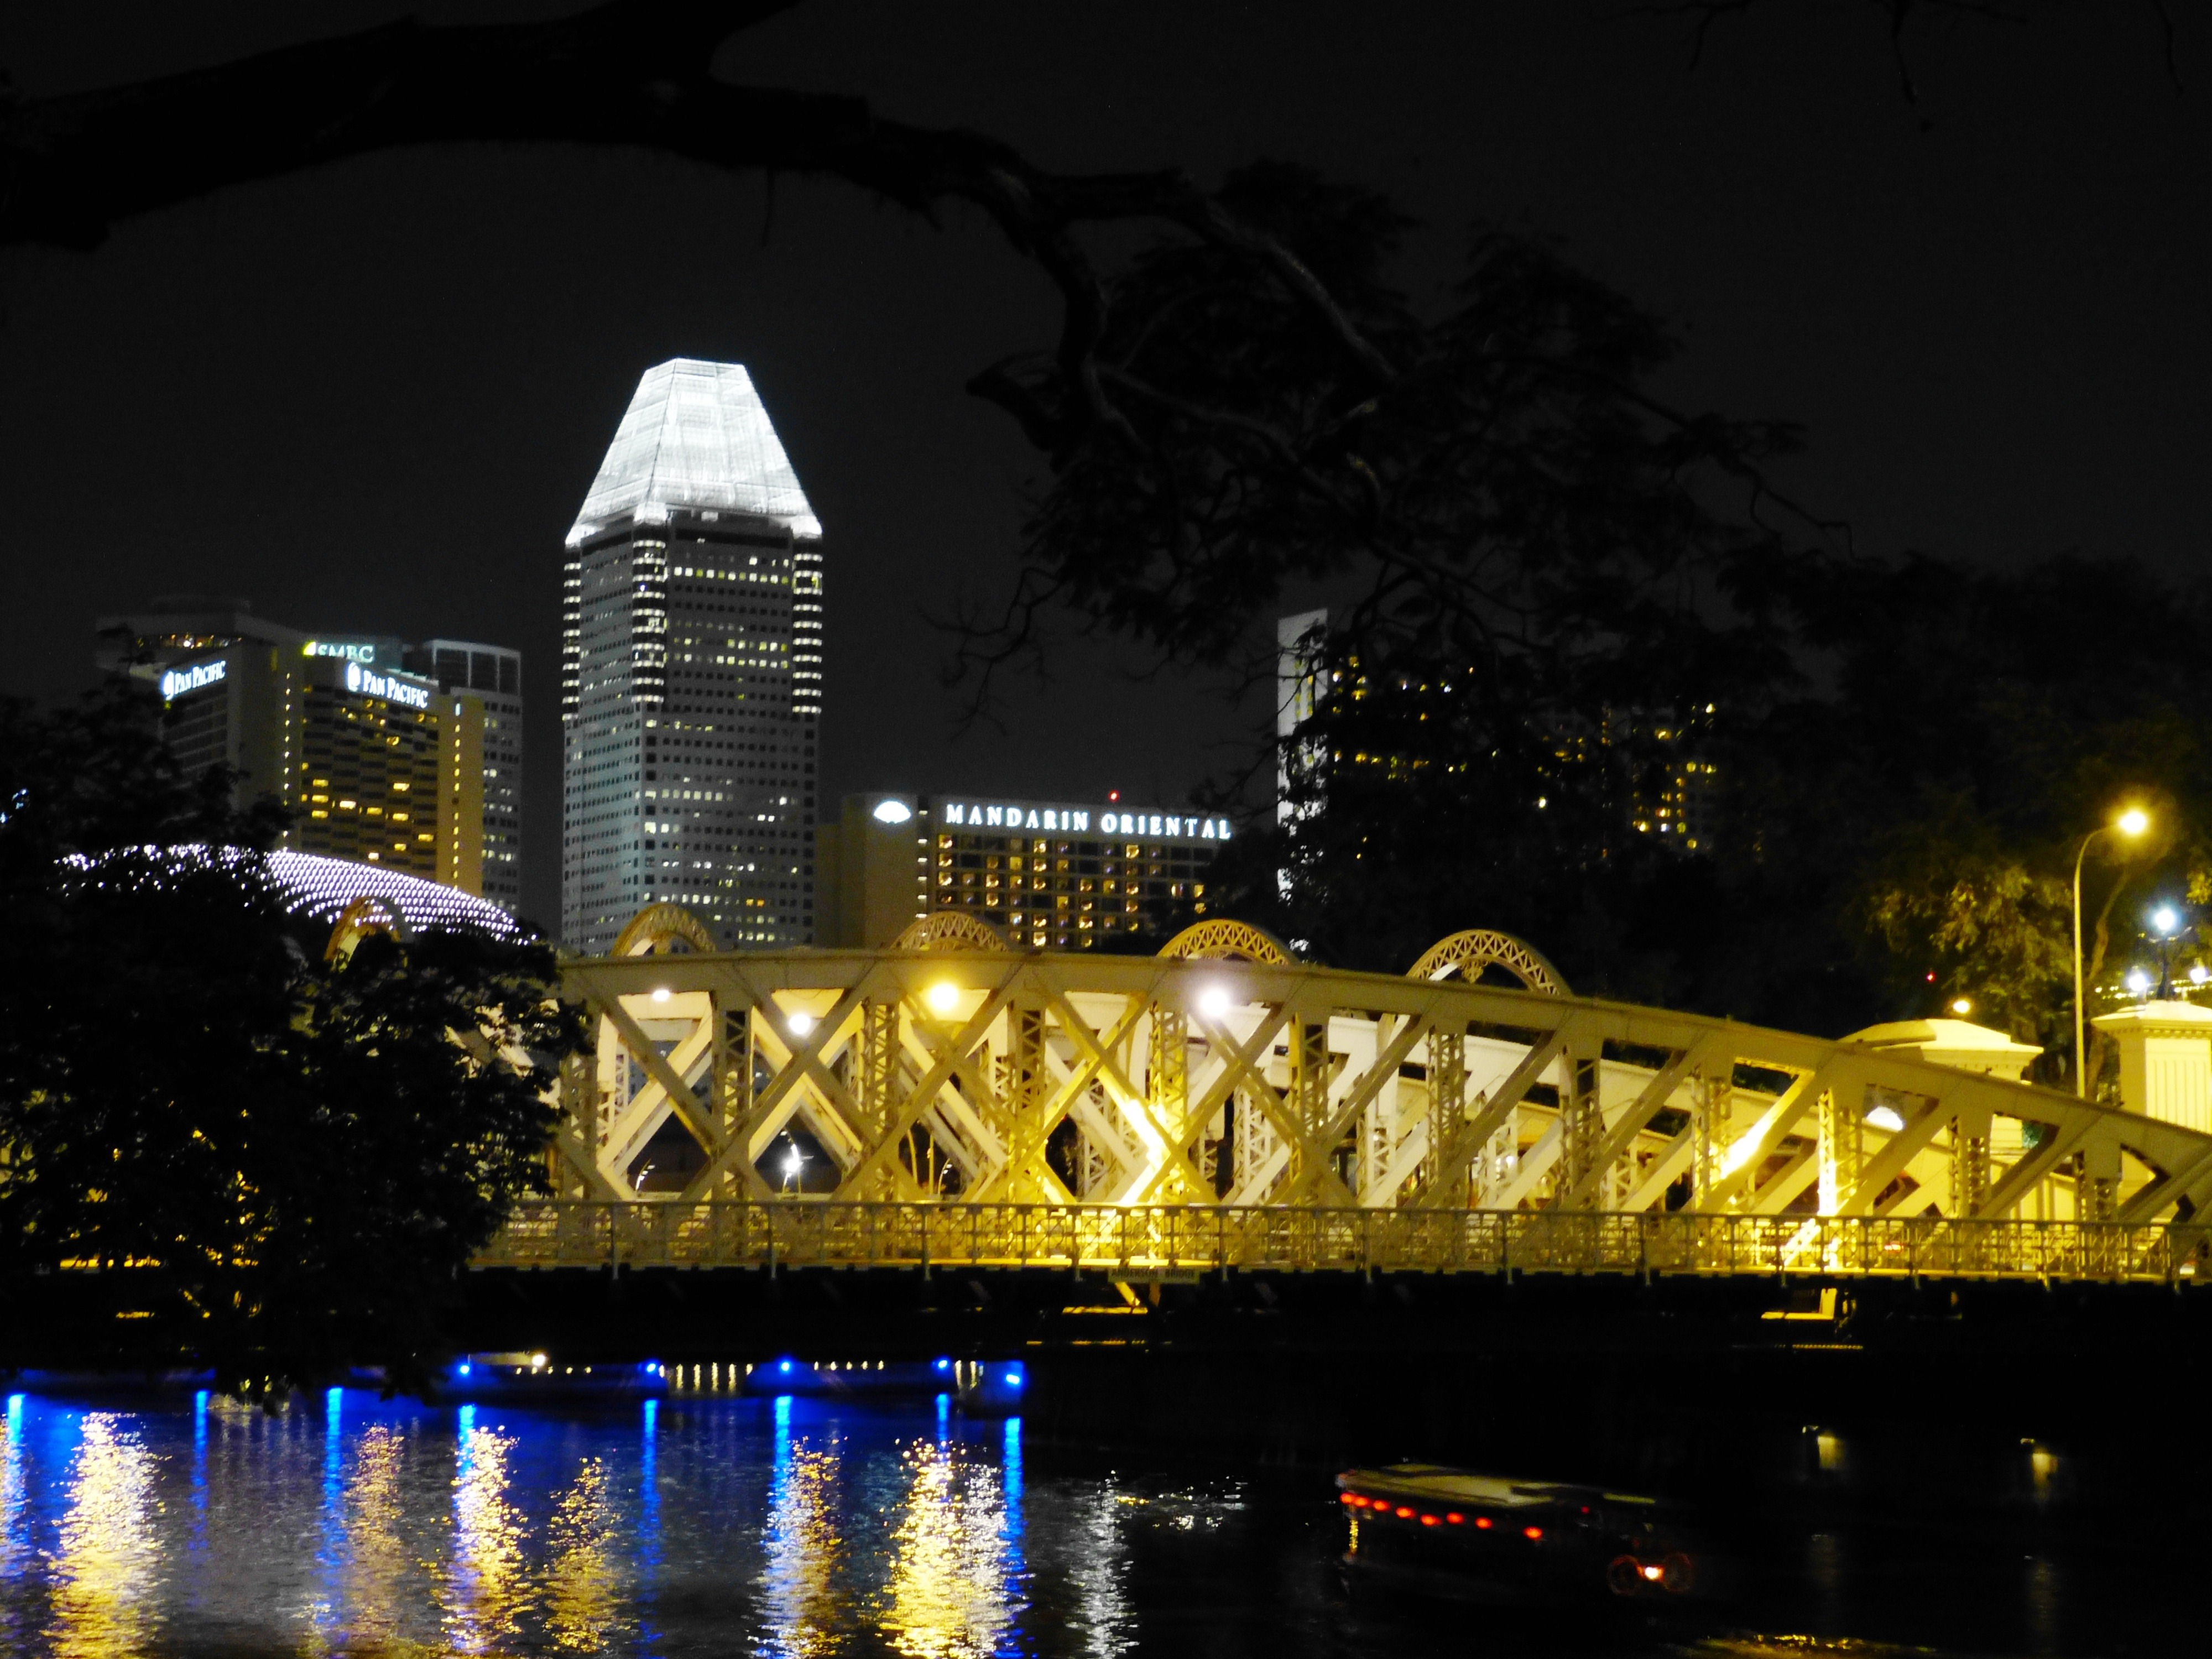
sea, light, architecture, bridge, skyline, night, view, building, city, cityscape, dark, dusk, evening, reflection, asia, landmark, darkness, port, tourism, lighting, modern, hotels, singapore, booked, christmas lights, human settlement